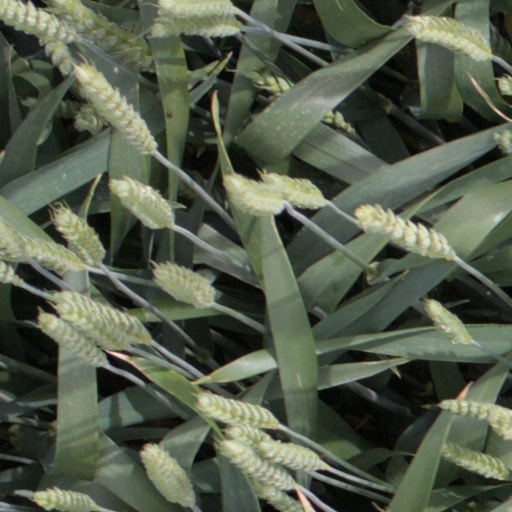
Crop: wheat